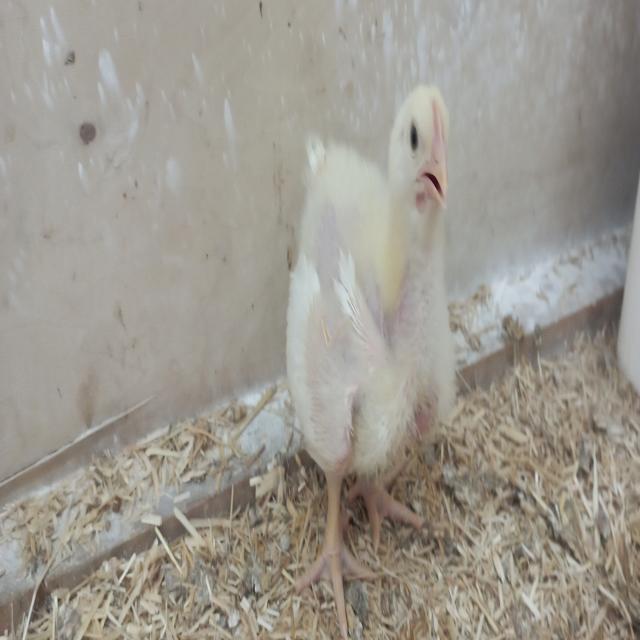
Weight: 649 g